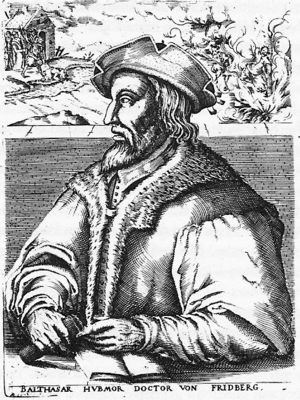
Balthasar Hubmaier
Balthasar Hubmaier var en indflydelsesrig tysk/mährisk anabaptistleder. Han var en af de mest kendte og respekterede anabaptistiske teologer under Reformationen.